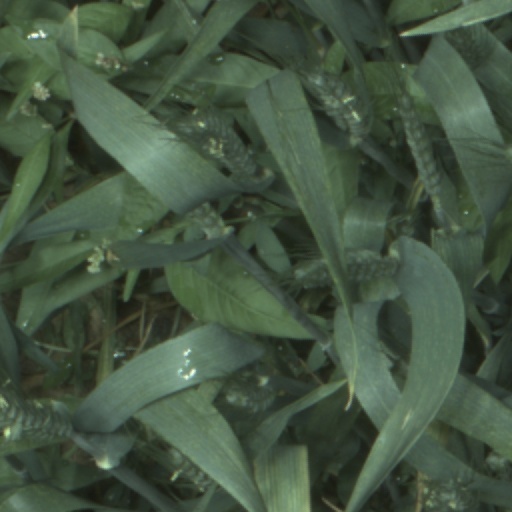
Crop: wheat